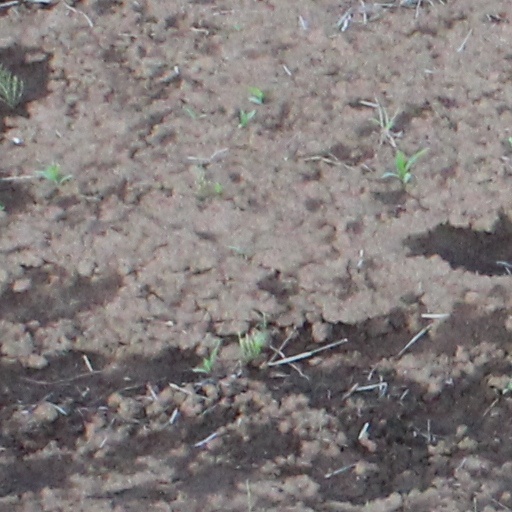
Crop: wheat